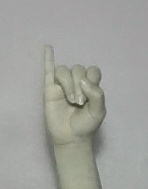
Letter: meem